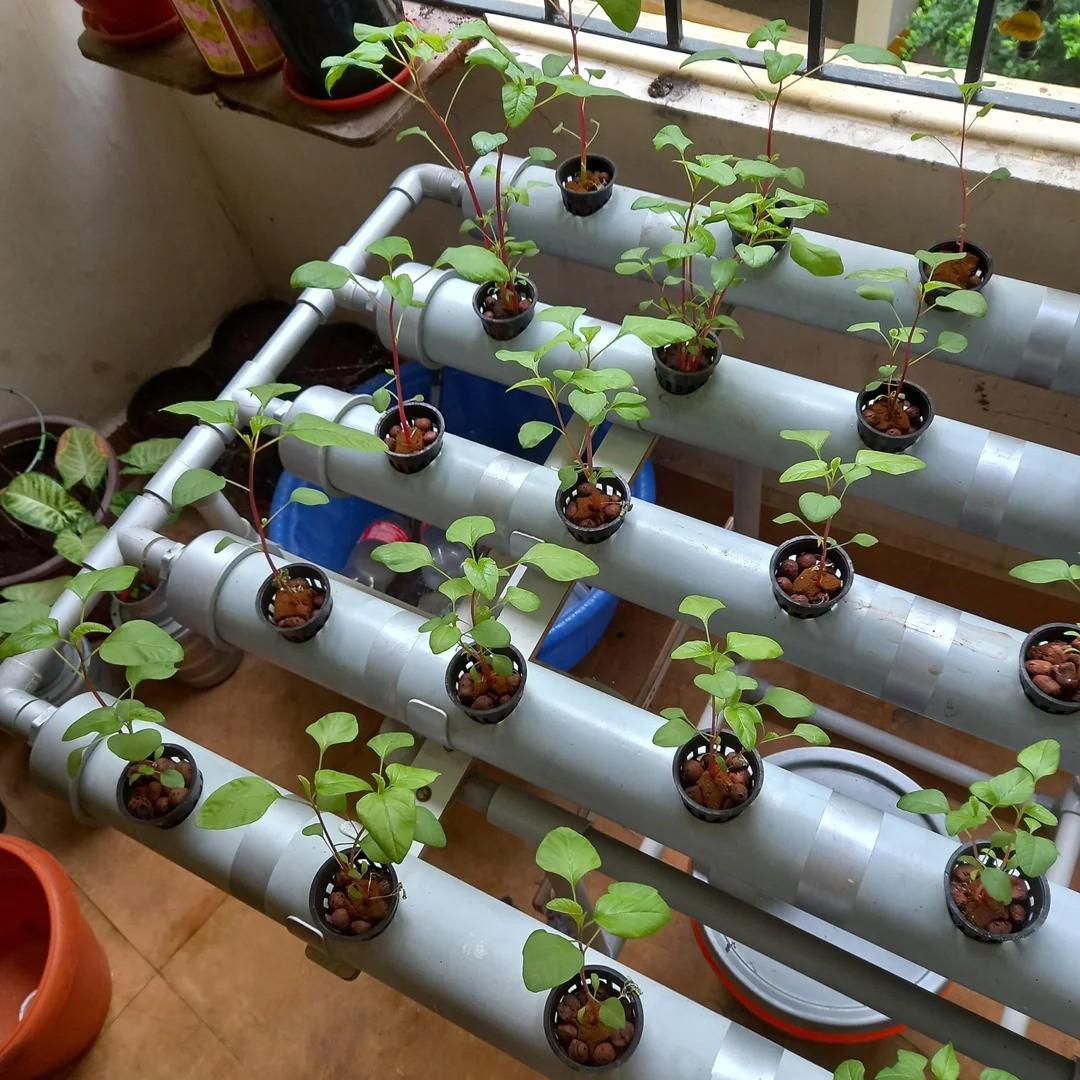
Haidroponi, hii ni sayansi inayohusisha uchanganyaji wa virutubishi pamoja na maji, vinavyopitishwa kupitia mabomba maalumu aina ya PVC, teknolojia hii inahusisha ukuaji wa mimea bila kutegemea udongo, ambapo mimea hupandwa vizuri katika mabomba yenye matundu madogomadogo.